1973 Scottish local elections

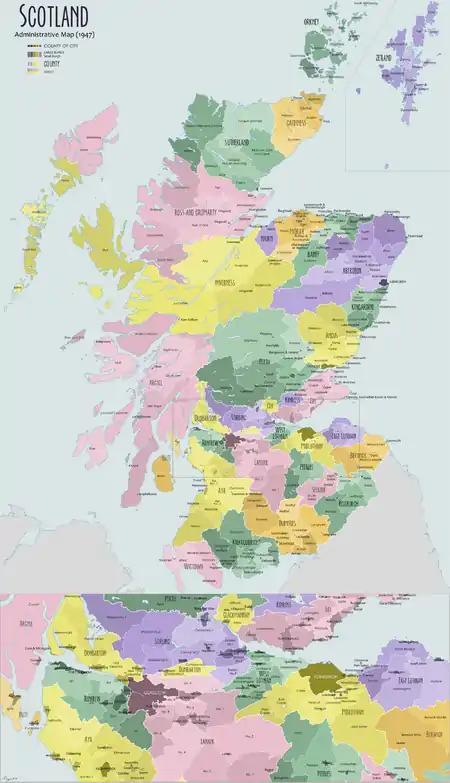
Map of Scottish local government divisions prior to reorganisation in 1975.

Local elections were held in Scotland in May 1973, as part of that year's wider British local elections. The elections were the last to the local authorities created under the Local Government (Scotland) Act 1929, and were replaced in 1975 by a uniform system of regions and districts.